18th International Emmy Awards

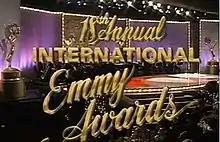

The 18th International Emmy Awards took place on November 19, 1990 New York City. The award ceremony, presented by the International Academy of Television Arts and Sciences (IATAS), honors all programming produced and originally aired outside the United States.